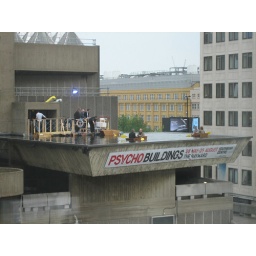
Mm yes I can sit in the poetry library watching the boats on the river and the boats on the roof.